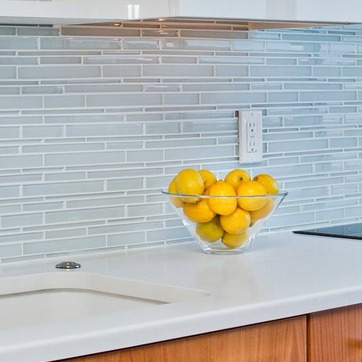
Material: food